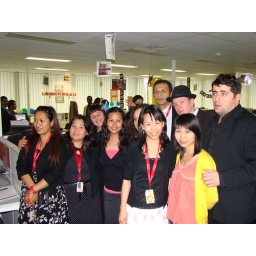
Melbourne cup day in the office 2